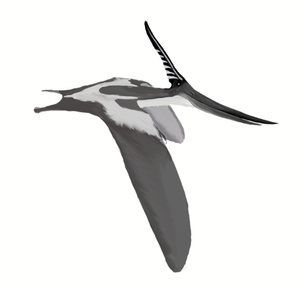
Les Ornithocheiroidea constituent un clade éteint de ptérosaures. Il représente le groupe principal des ptérodactyloïdes euptérodactyloïdes.
Le ptéranodon, du grec ancien πτερόν / pterón et ἀνόδων / anó et don était un ptérosaure ayant vécu au Crétacé supérieur, il y a entre 86 et 84,5 millions d’années.
Les Pteranodontoidea forment un clade éteint de ptérosaures ornithocheiroïdes qui ont vécu au Crétacé, du Barrémien au Campanien, en Asie, en Europe, en Amérique du Nord et du Sud.
Les Pteranodontidae forment une famille éteinte de grands ptérosaures ptérodactyloïdes ayant vécu au Crétacé supérieur en Amérique du Nord et en Afrique du Nord. Ils sont caractérisés par une crête distincte et allongée faisant saillie à l'arrière de la tête.